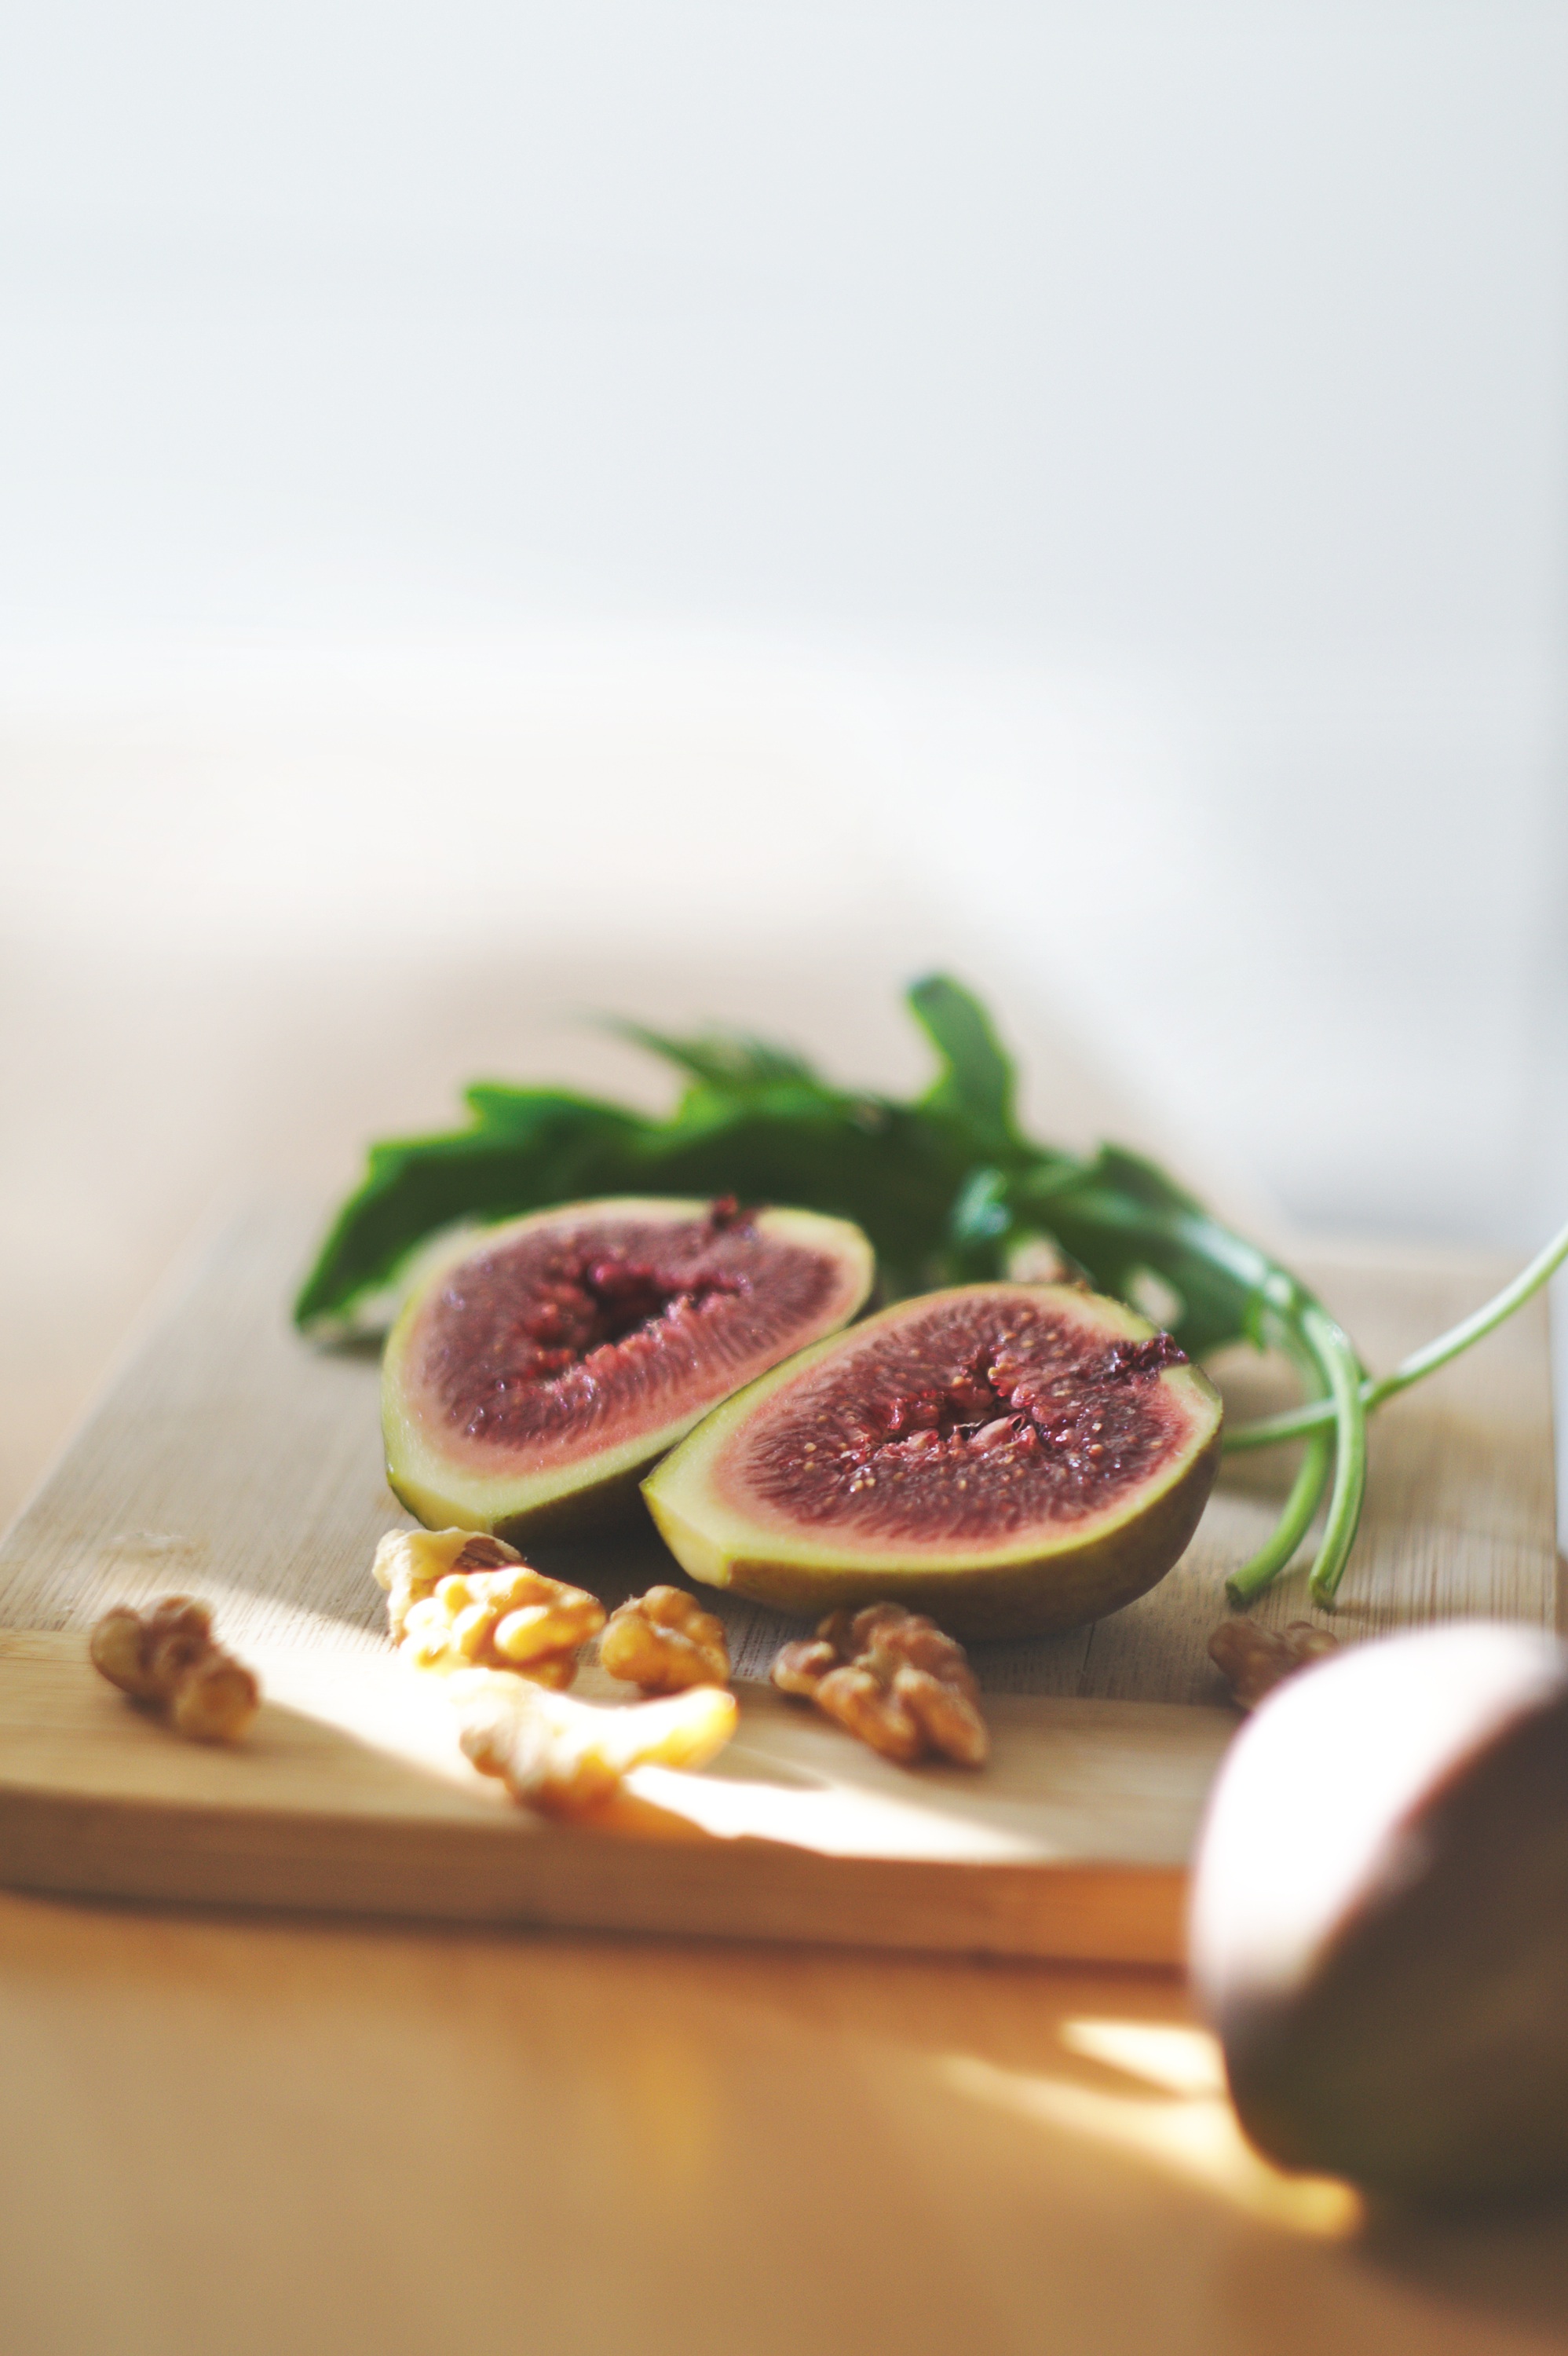
blur, plant, fruit, dish, meal, food, produce, vegetable, breakfast, cuisine, fig, cut, flowering plant, land plant